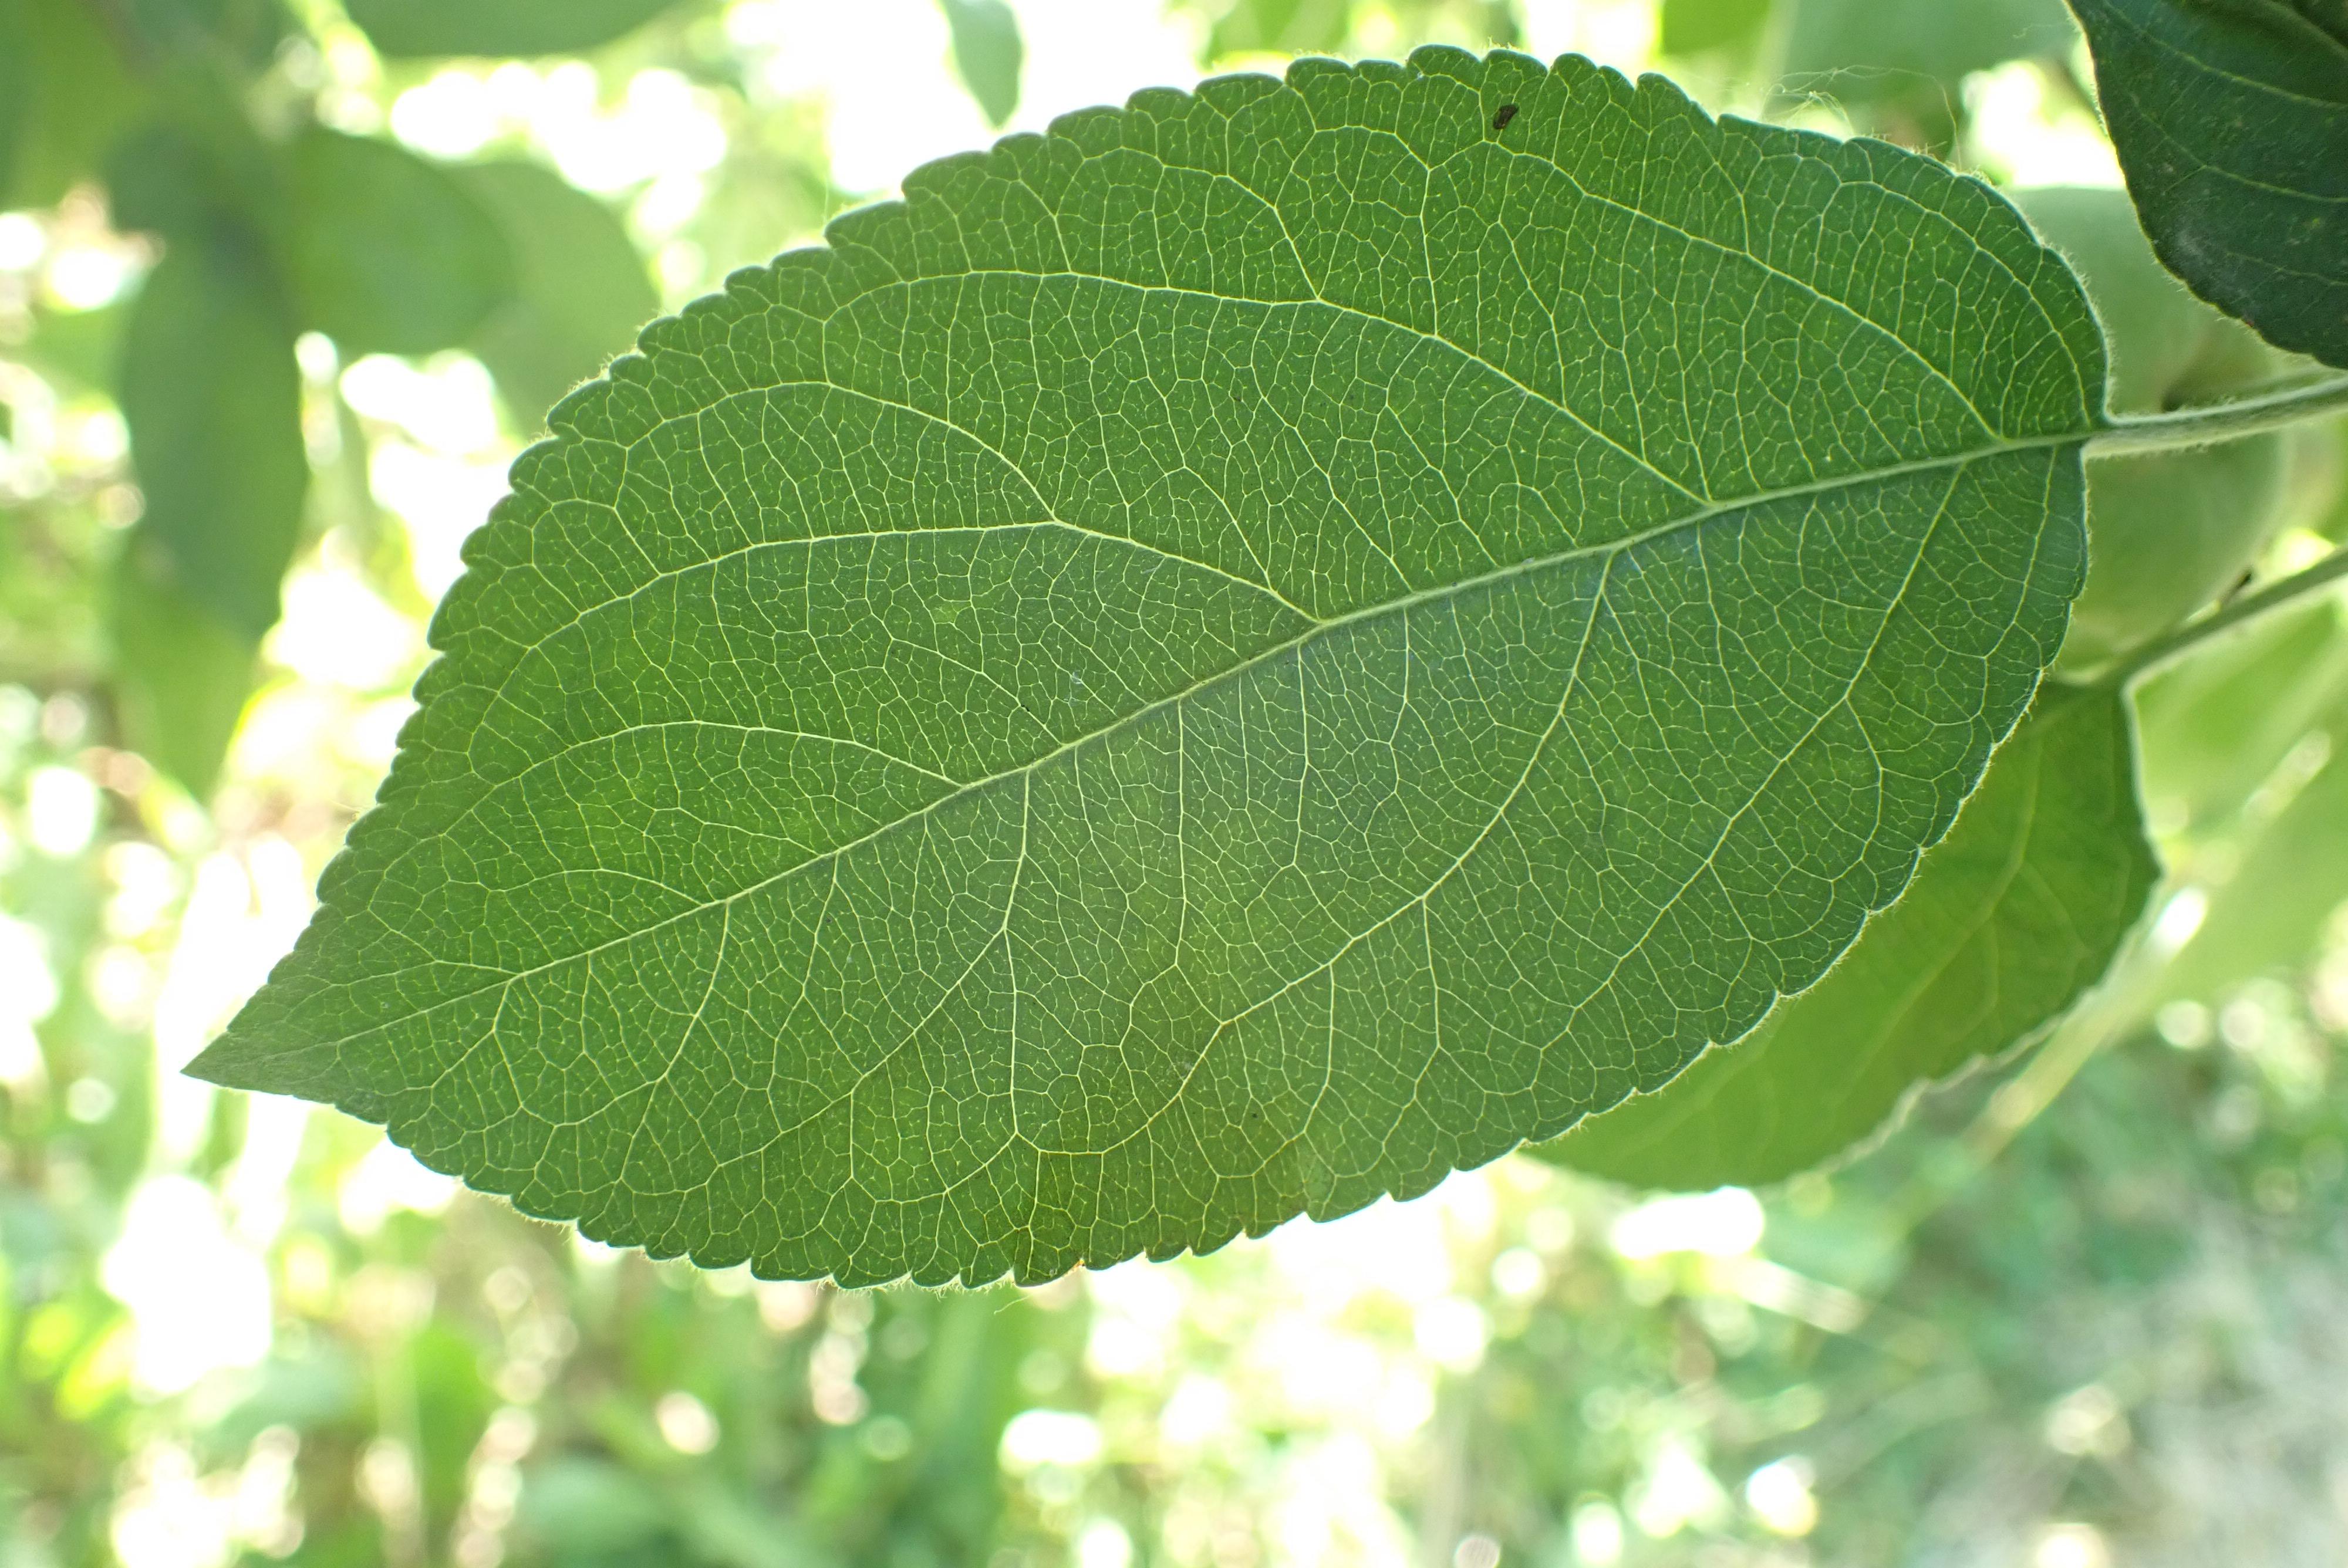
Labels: healthy